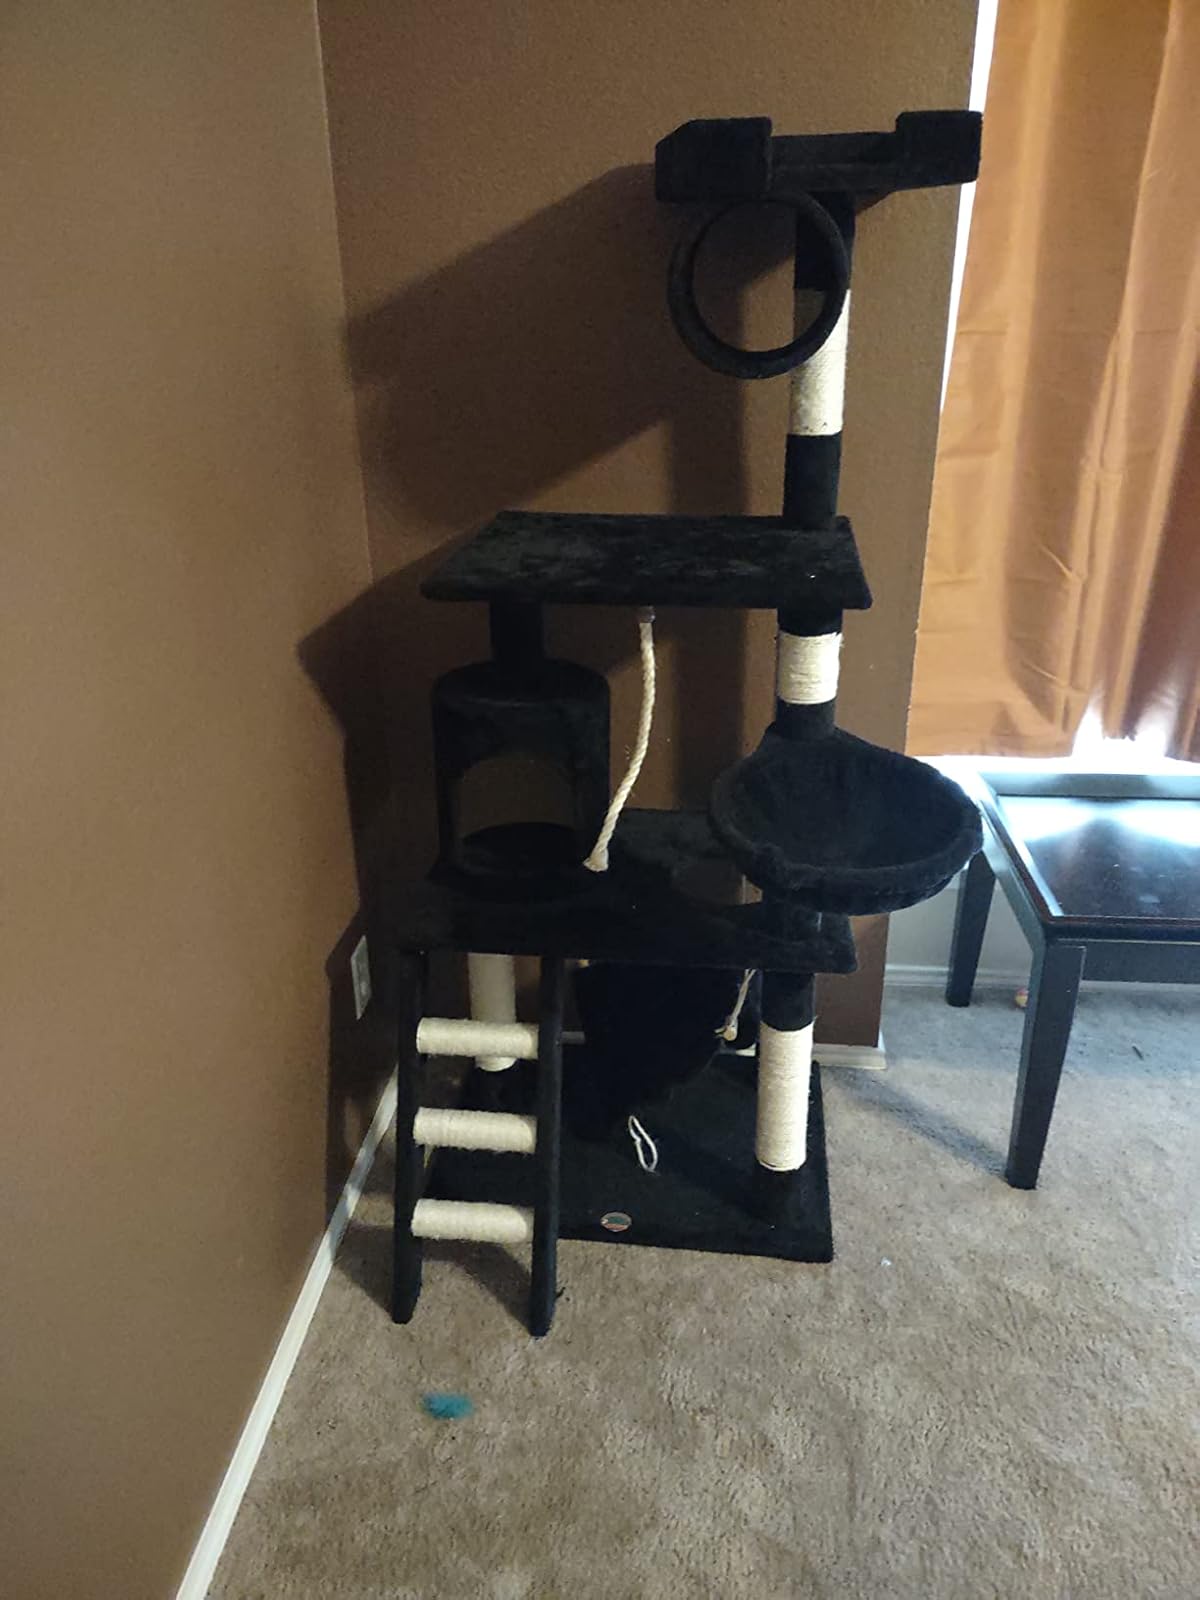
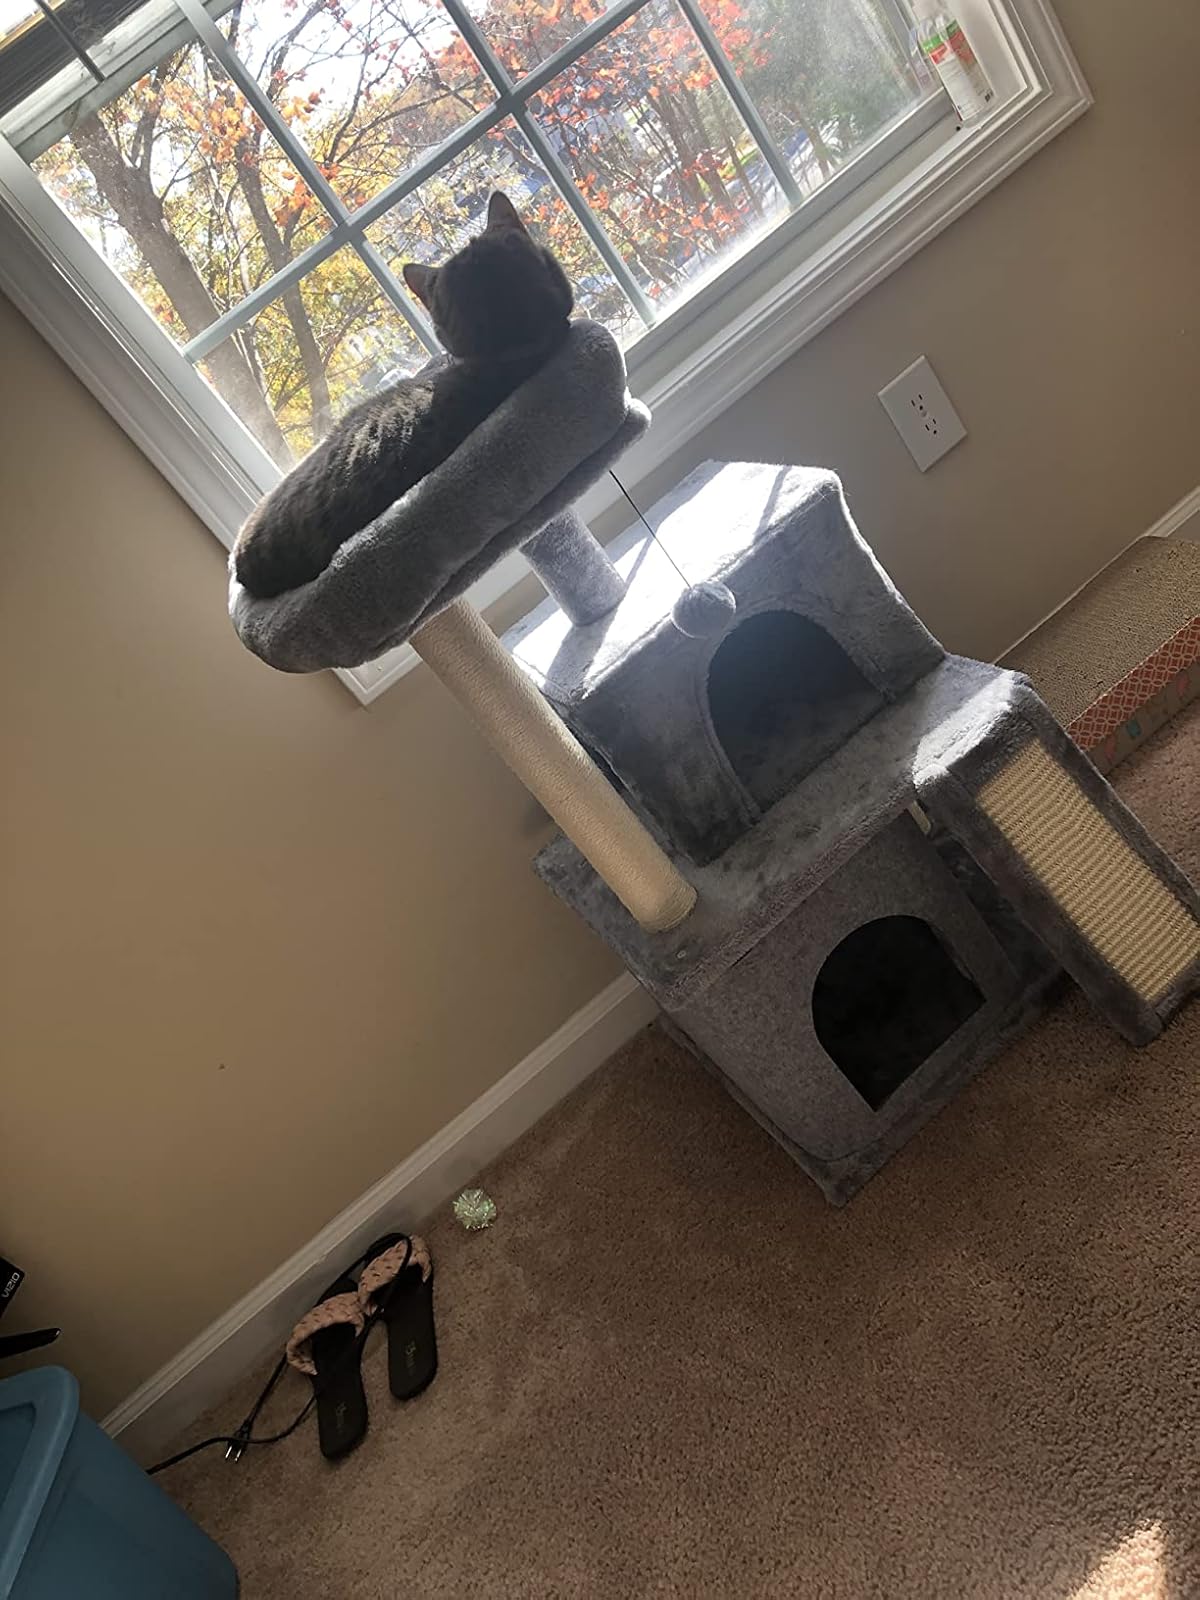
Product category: items_cat tree
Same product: no